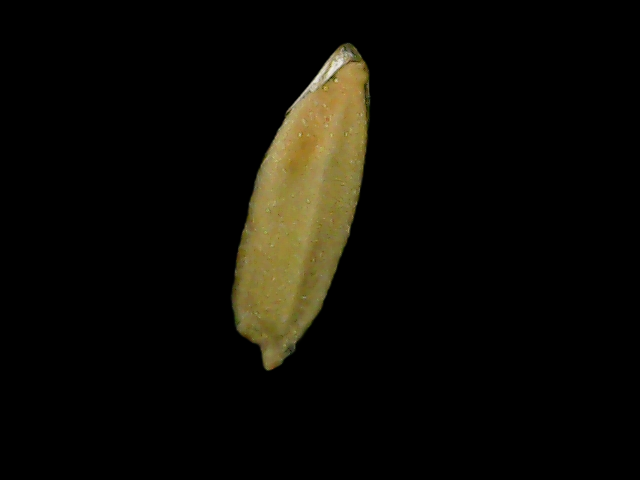
Rice variety: Bd76